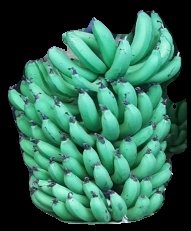
Variety: pachbale
Grade: grade1